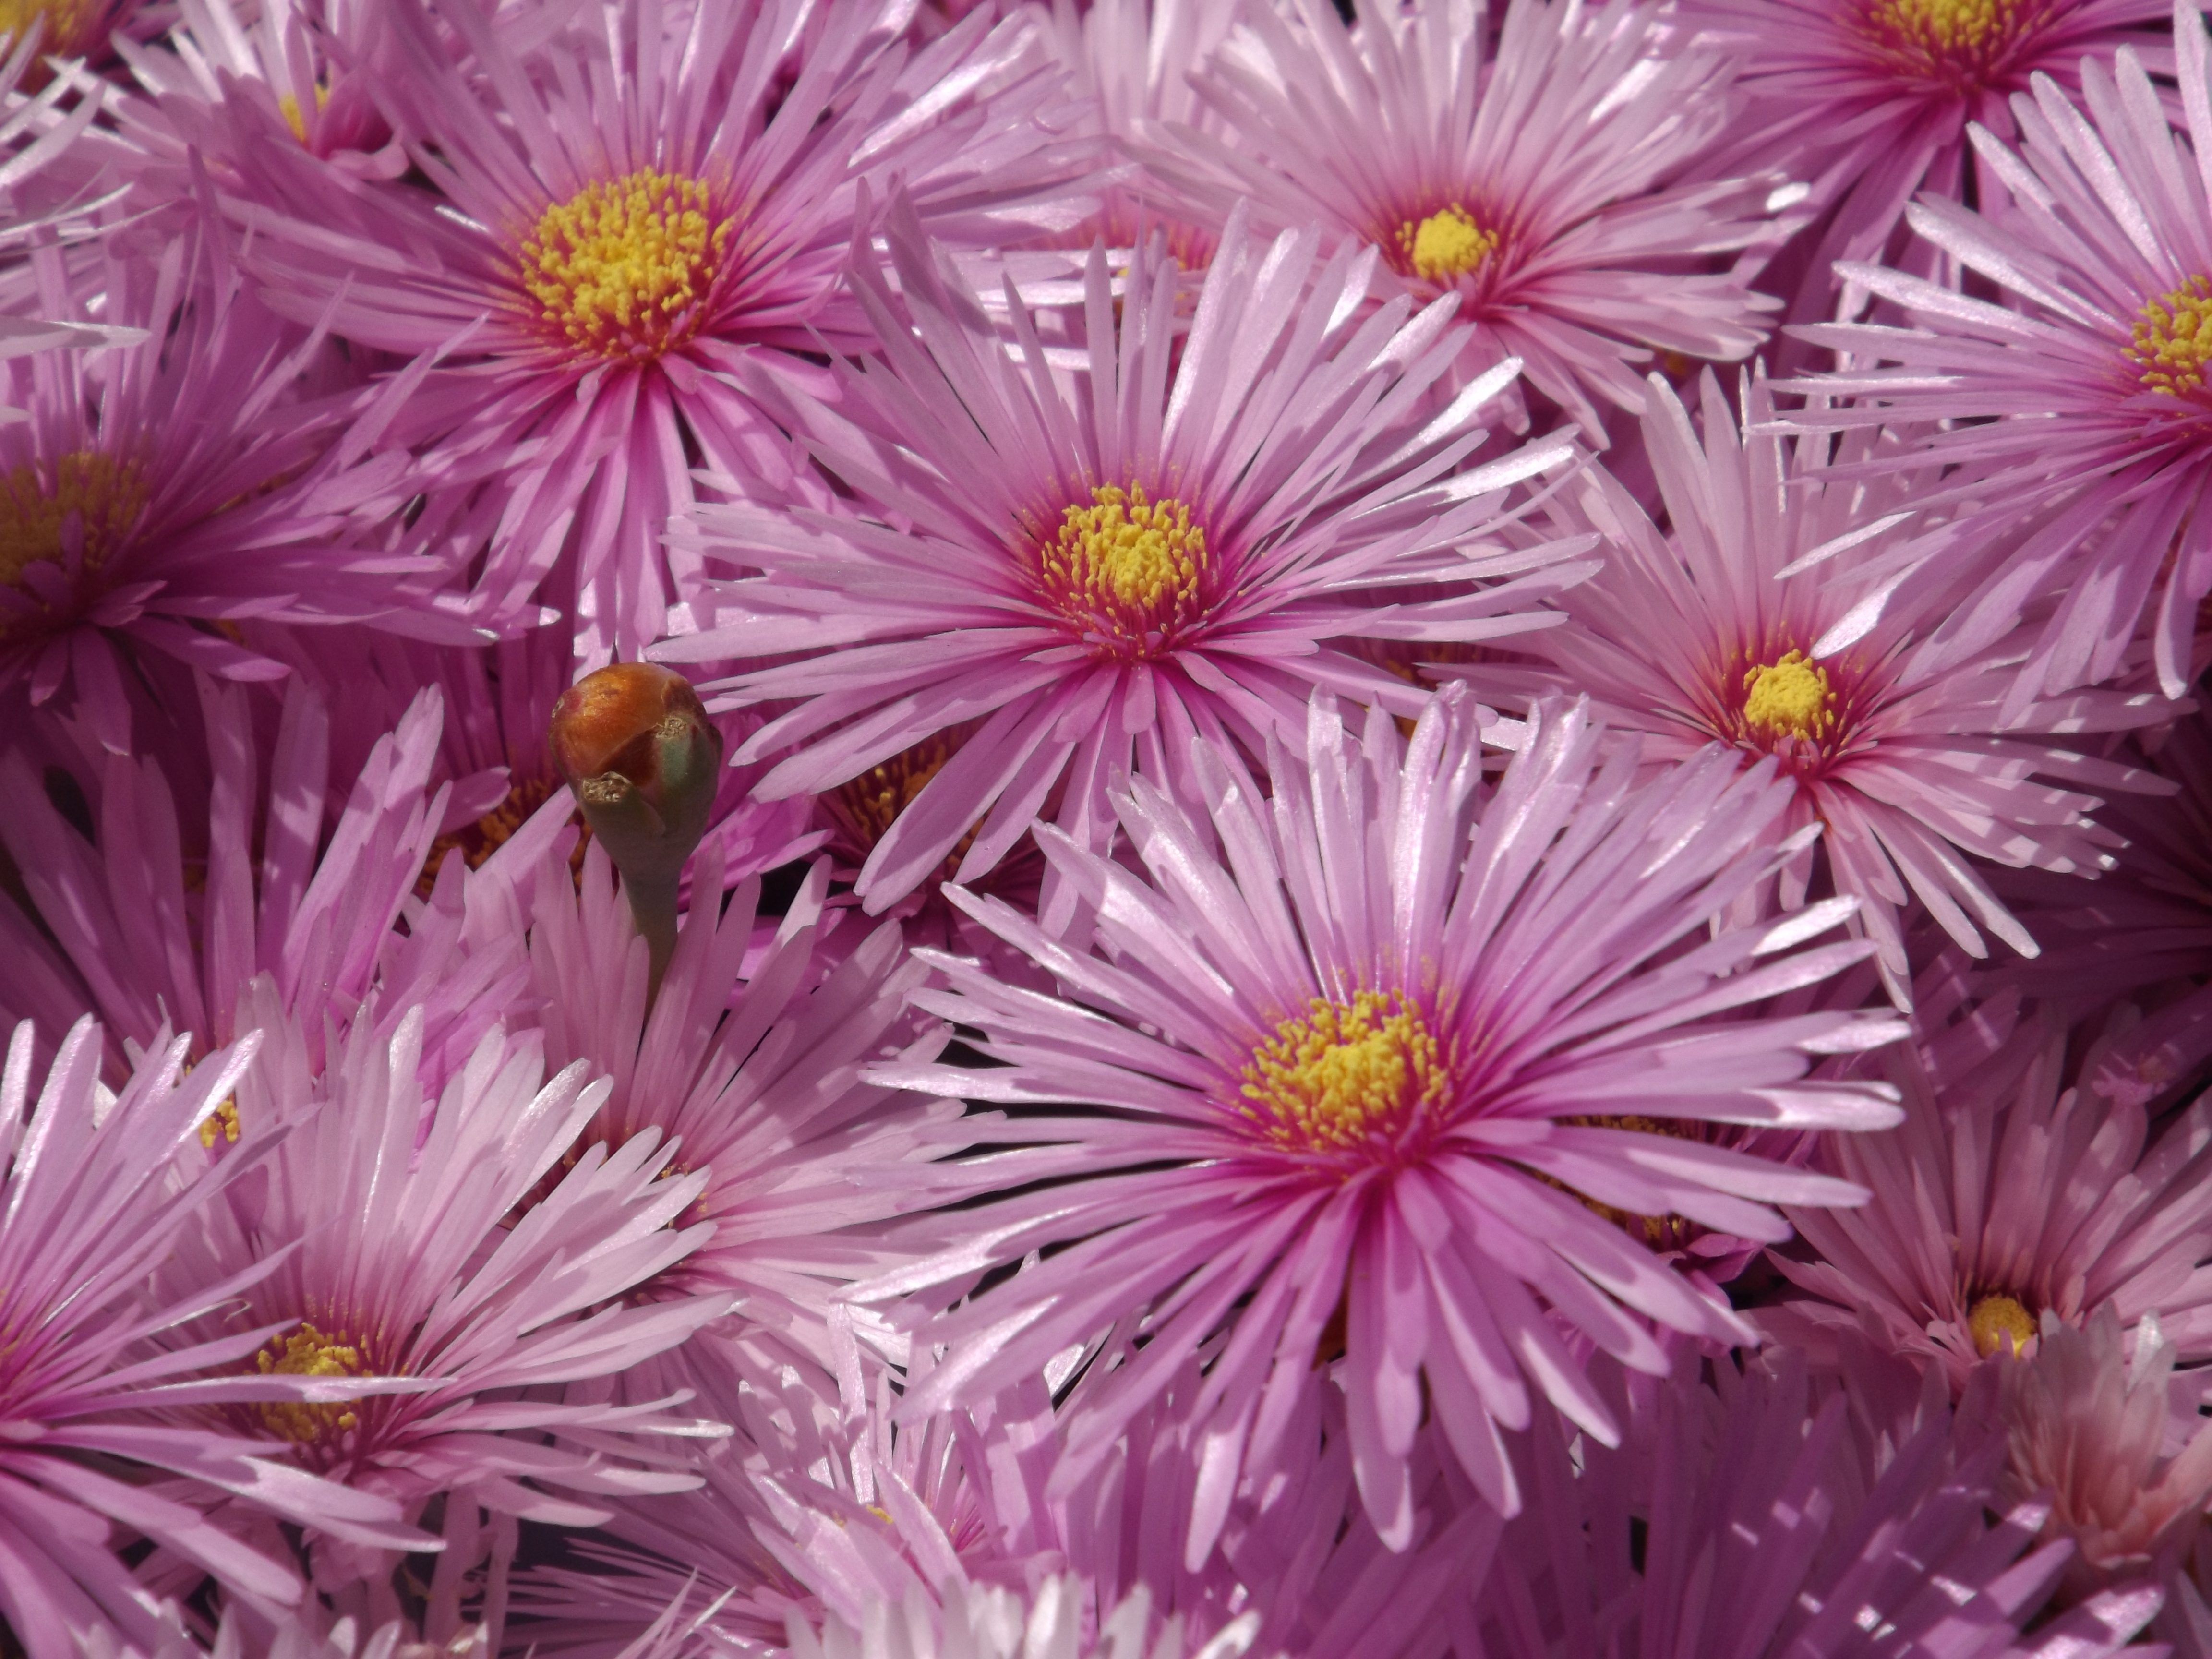
nature, plant, flower, petal, daisy, flora, flowers, aster, macro photography, yellow center, pink petals, flowering plant, daisy family, annual plant, land plant, marguerite daisy, chrysanths, ice plant family, dorotheanthus bellidiformis, rayitos